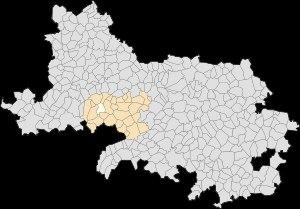
Estrée-Wamin est une commune française située dans le département du Pas-de-Calais, en région Hauts-de-France.